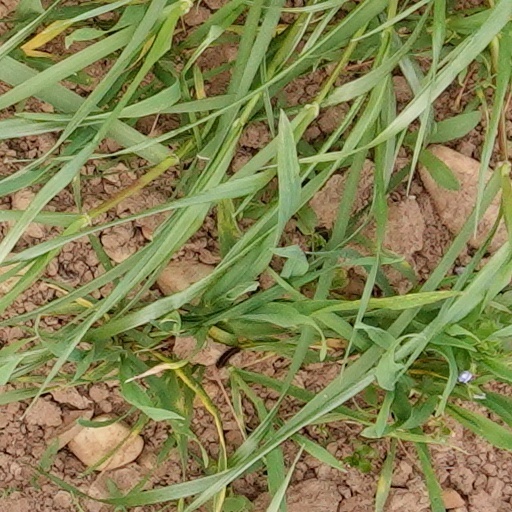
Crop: wheat